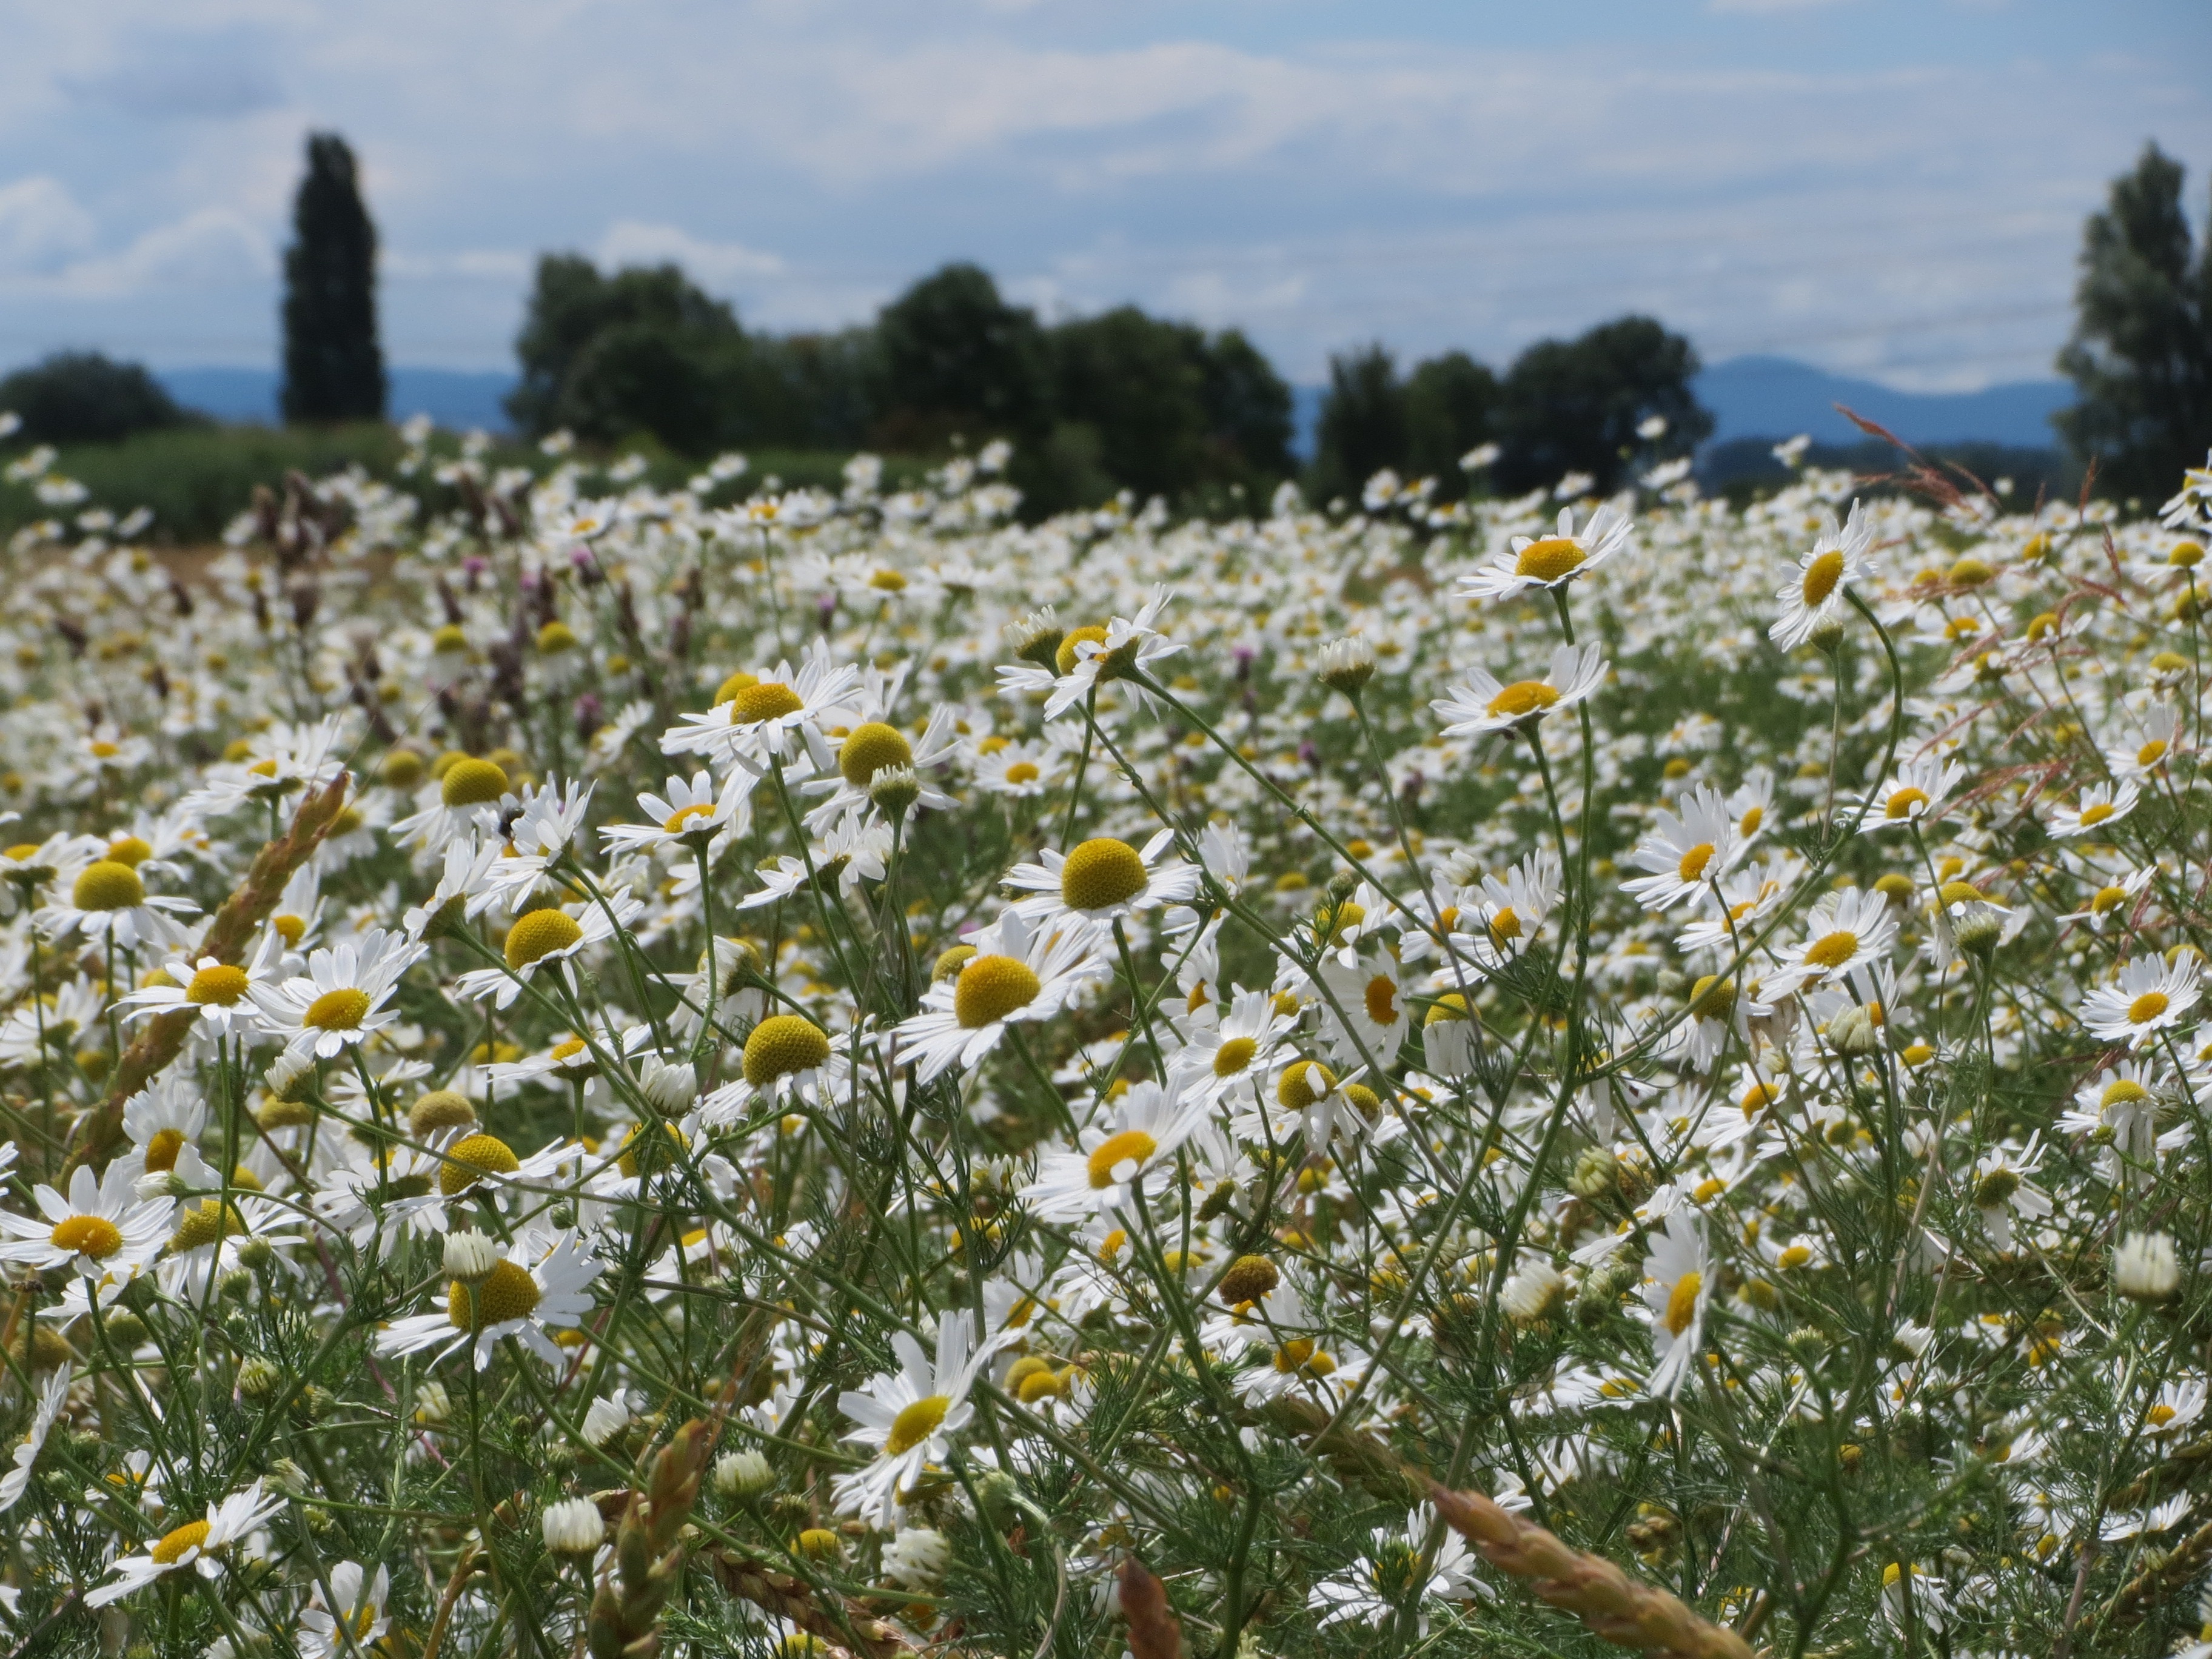
nature, grass, blossom, plant, field, meadow, prairie, sunlight, flower, botany, flora, wildflower, grassland, habitat, ecosystem, rural area, flowering plant, daisy family, scentless chamomile, mayweed, tripleurospermum inodorum, wild chamomile, natural environment, land plant, chamaemelum nobile, false chamomile, scentless mayweed, german chamomile, baldr's brow